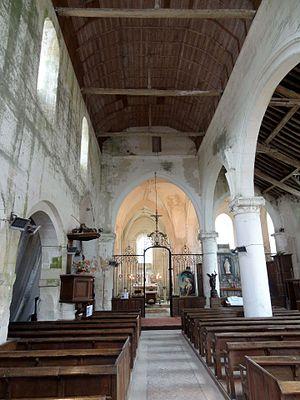
Intérieur de l'église - voir titre.
L'église Saint-Martin est une église catholique paroissiale située à Bonneuil-en-Valois, dans l'Oise, en France. C'est un édifice de plan cruciforme à nef basilicale, qui date en grande partie du XIIᵉ siècle. Sa silhouette est assez emblématique des églises de cette époque dans la région, et n'a que peu été affectée par des remaniements, si l'on excepte la reconstruction des murs des bas-côtés au second quart du XVIᵉ siècle dans le style gothique flamboyant. Ses parties les plus anciennes sont romanes, et remontent aux alentours de 1120. Ce sont la façade occidentale de la nef avec son portail, les trois premières grandes arcades au nord de la nef avec les fenêtres hautes, et le clocher latéral au nord du chœur avec son double étage de beffroi, dont la base reste voûtée en berceau. La position du clocher est responsable d'une irrégularité : au nord, le chœur est flanqué d'une toute petite chapelle, et au sud, d'une grande chapelle formant croisillon. Les deux sont de style gothique, mais la première est datable du dernier quart du XIIᵉ siècle, et la seconde, des alentours de 1200.